Ernesto Domingo

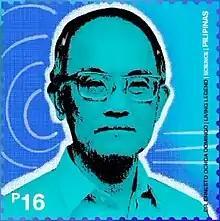
Domingo on a 2022 stamp of the Philippines

Ernesto O. Domingo (born June 28, 1930) is a National Scientist of the Philippines and professor emeritus at the University of the Philippines College of Medicine at UP Manila. He was born in Malabon City. Domingo is a specialist in hepatology and gastroenterology. He organized the UPM Liver Study Group and undertook important investigations of viral hepatitis and liver disease, establishing a causal link between chronic hepatitis B and liver cancer. His study has saved millions of individuals from life-threatening illnesses and decreased healthcare expenditures by identifying the preventive approach to liver cancer.